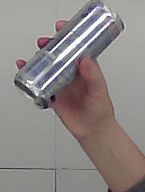
Product: redbull_energydrink